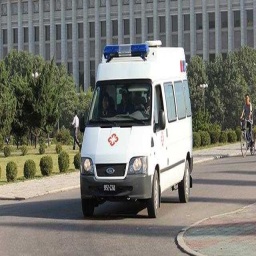
Label: ambulance